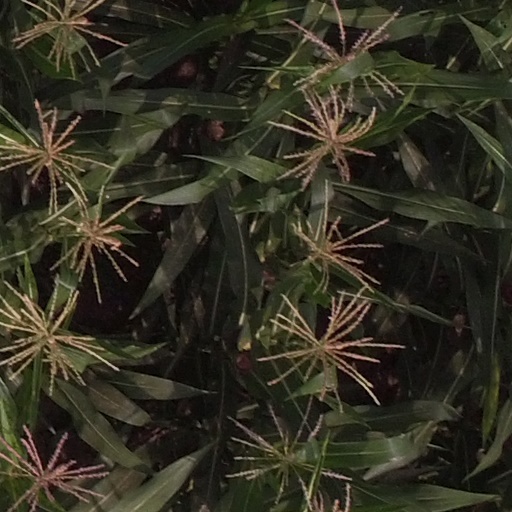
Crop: maize; corn